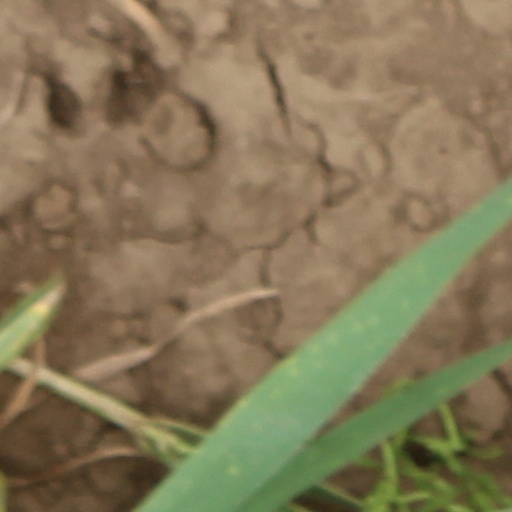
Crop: wheat